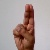
The image shows a hand gesture representing the letter 'U' in Indian Sign Language.